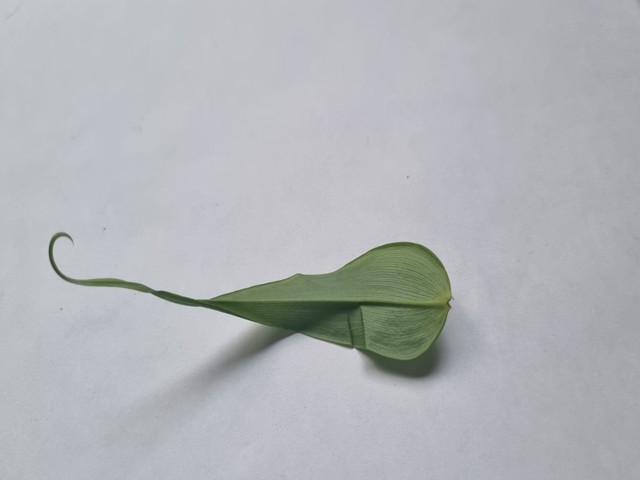
Plant: agnishika